Amanit

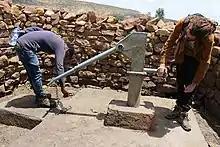
Gudeli hand pump

There is permanent water in the main rivers, but located deep in the gorges, they are difficult of access. It is used for irrigation, and occasionally for drinking water. Hence, the presence of springs is of utmost importance for the local people. The following are the springs in the tabia: